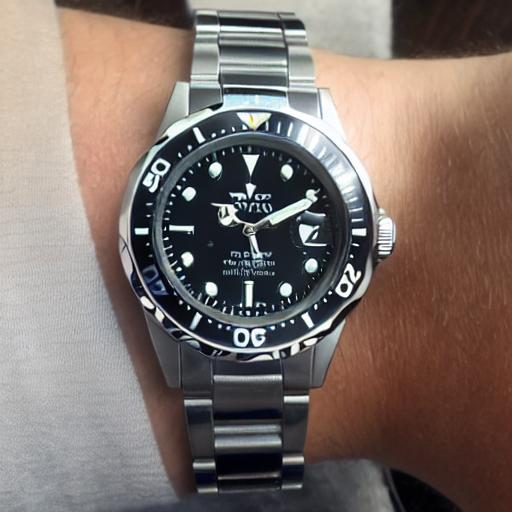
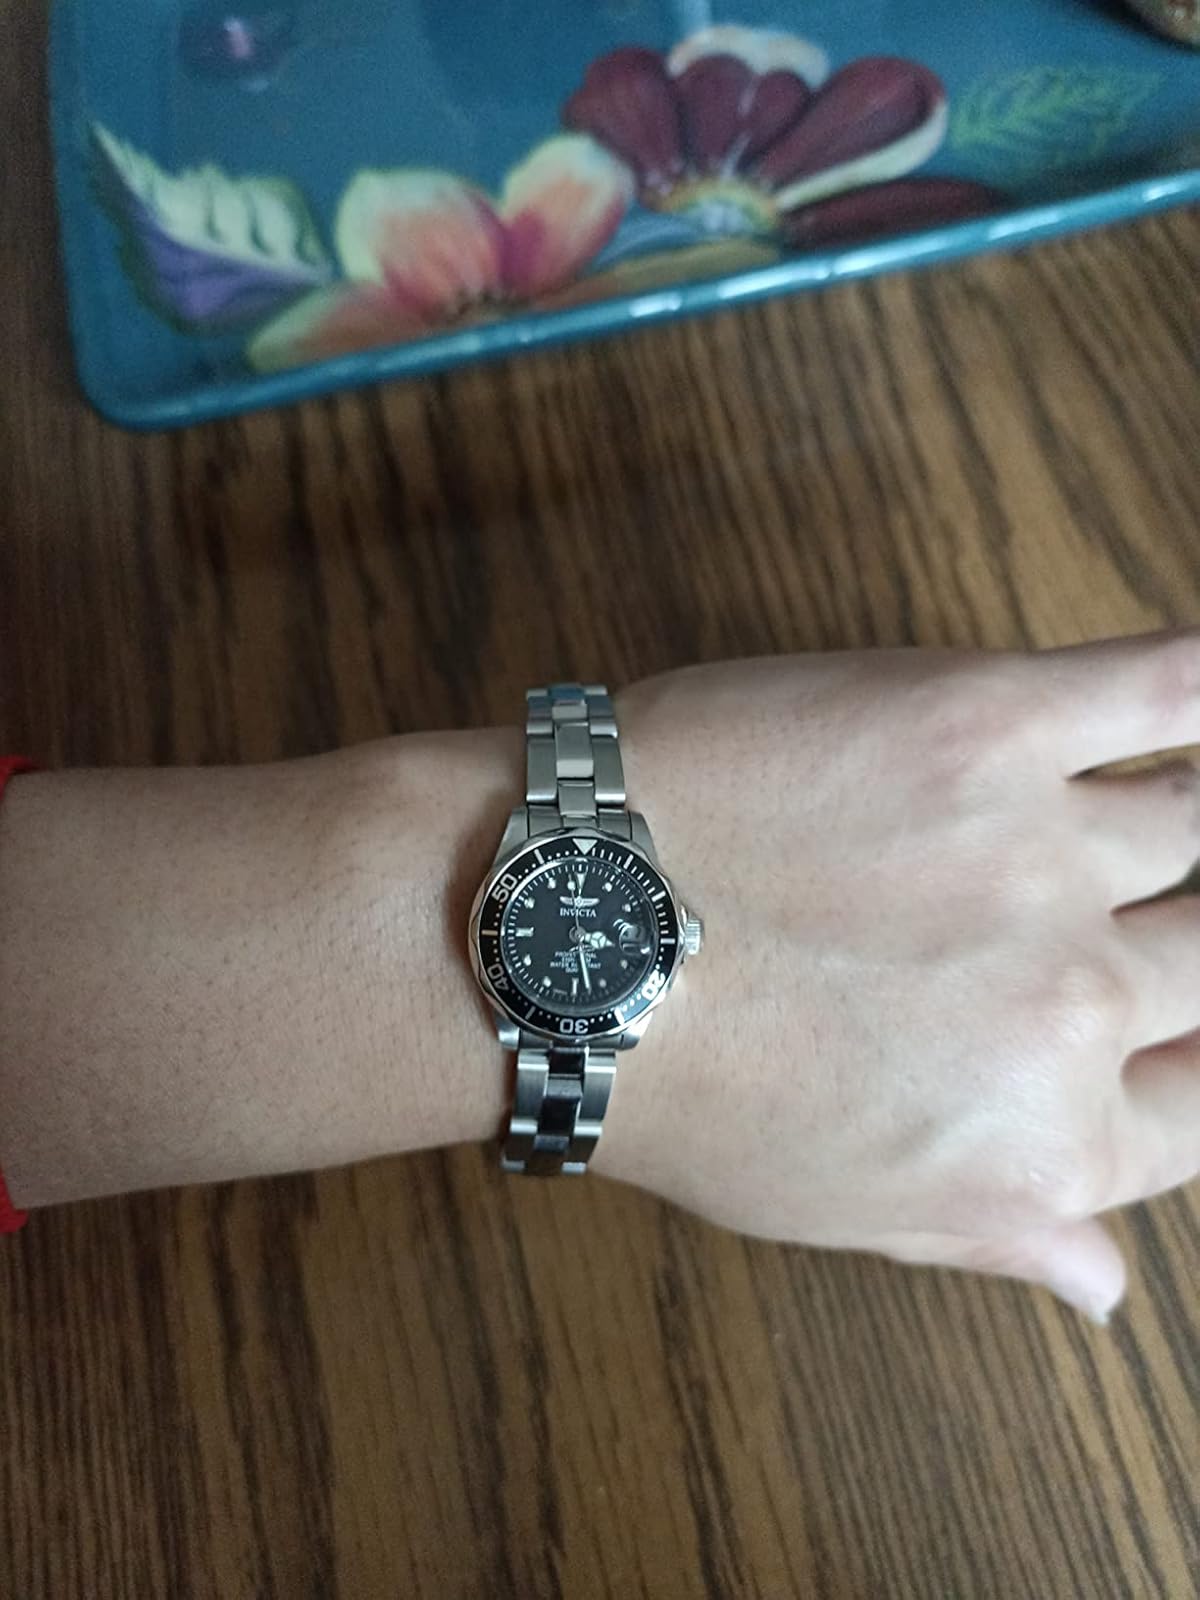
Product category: accessories_watch
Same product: no